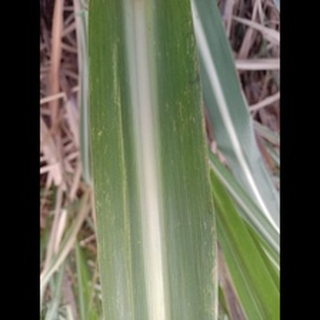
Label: sugarcane_mosaic